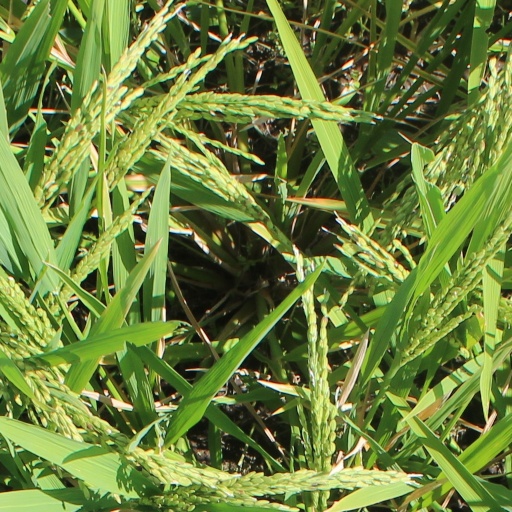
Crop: rice